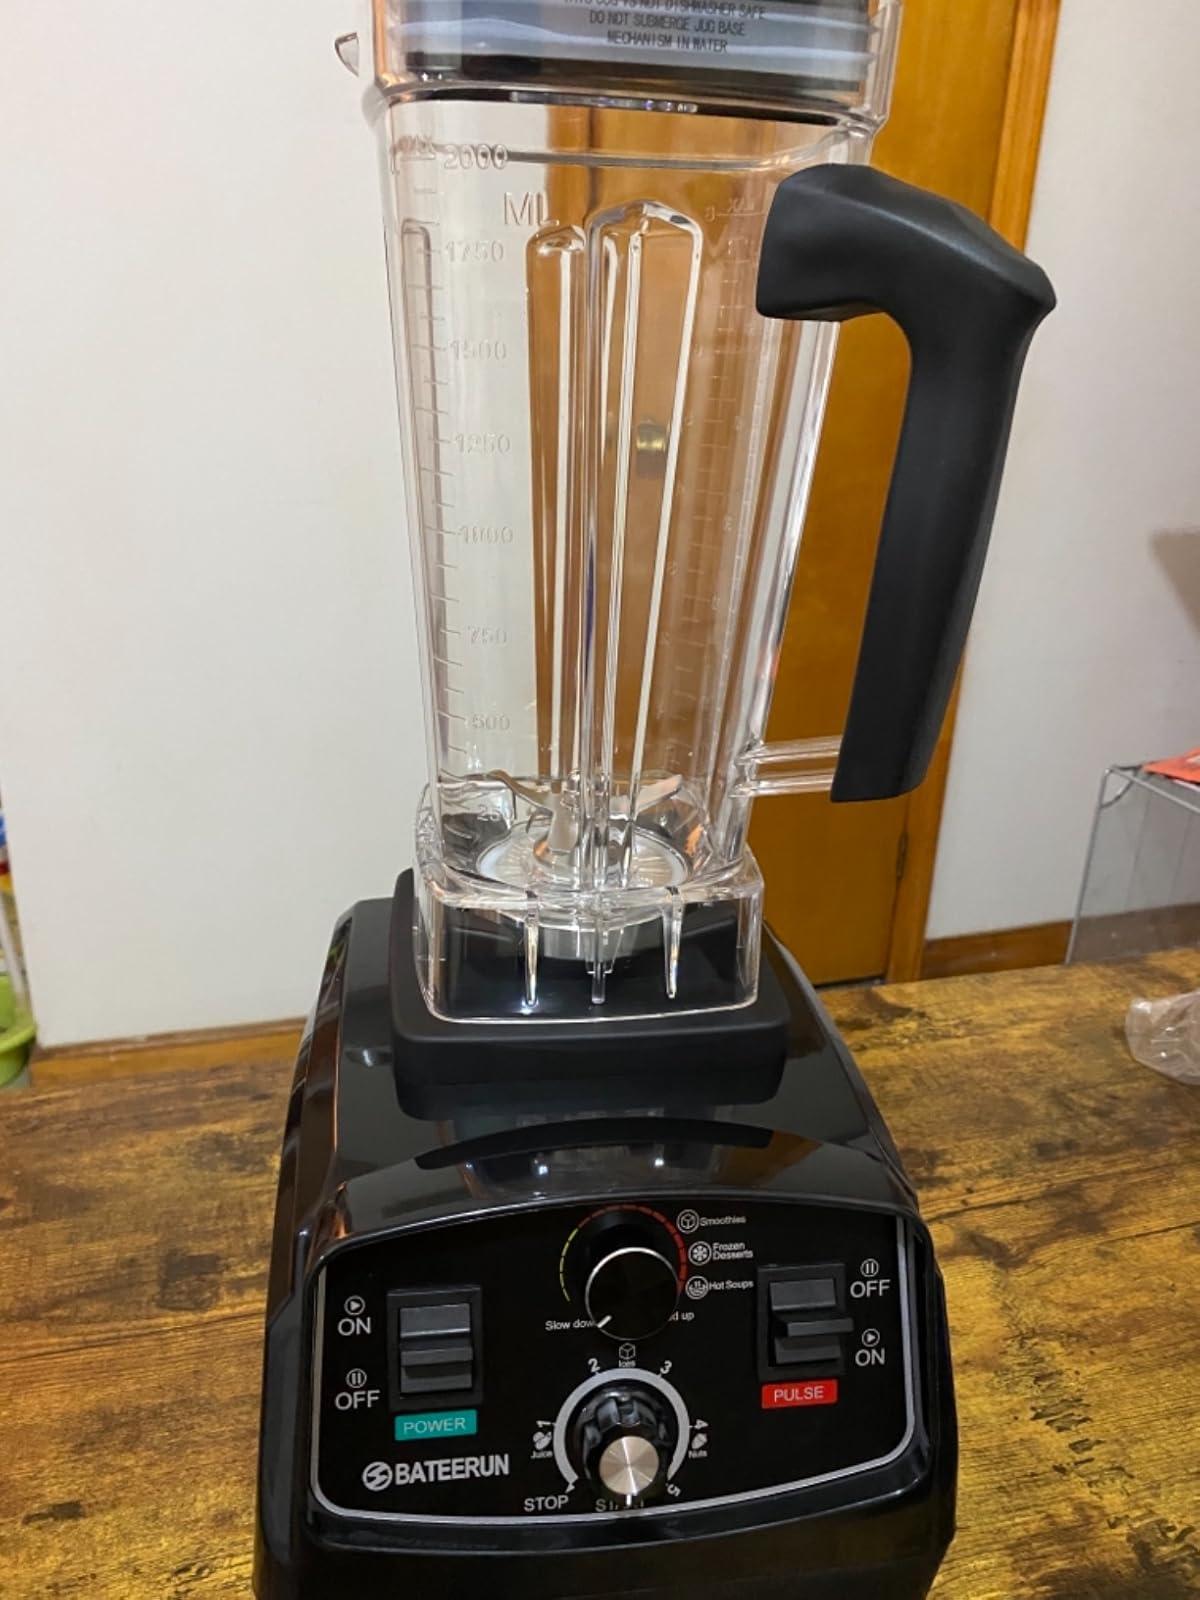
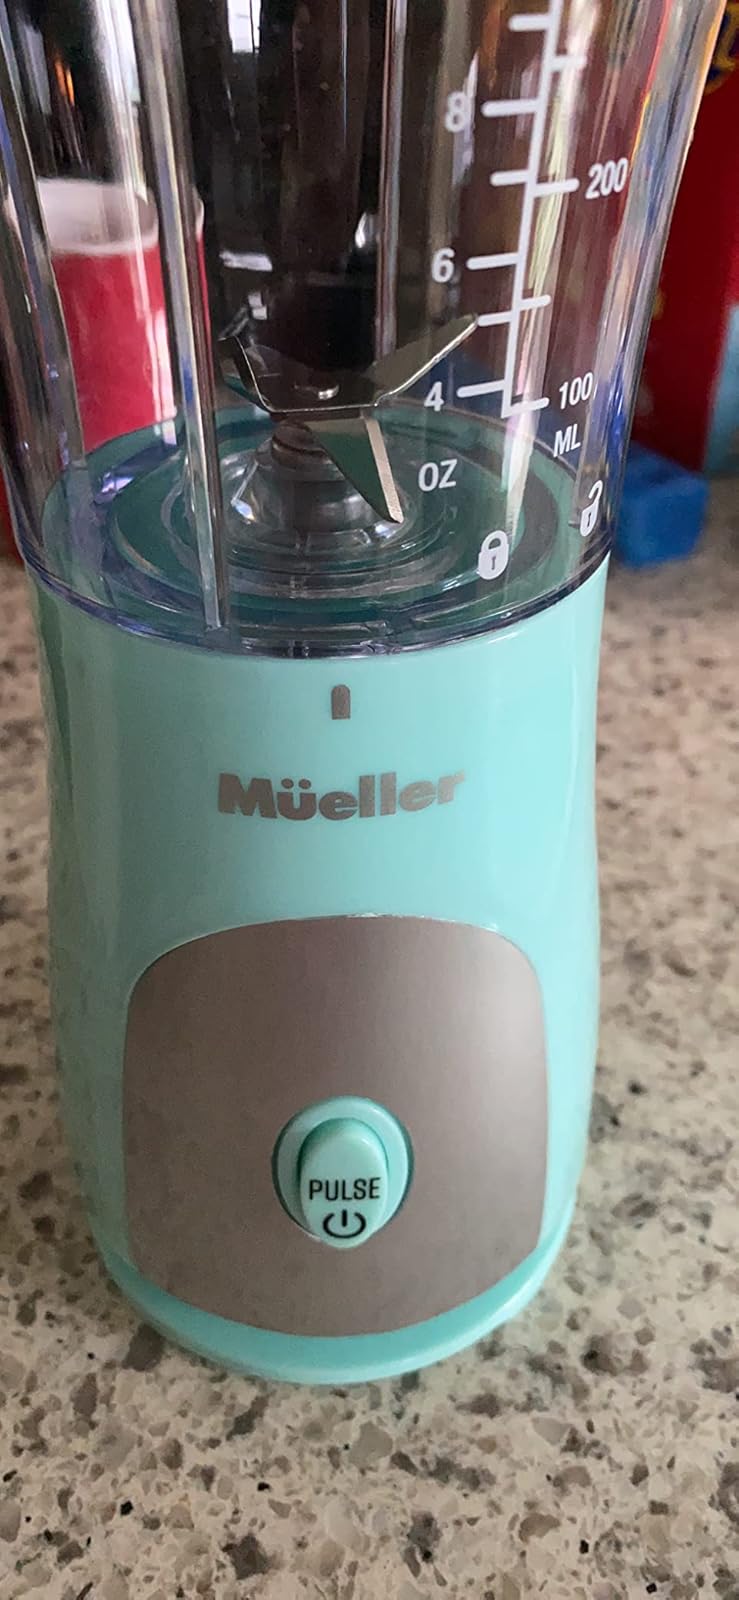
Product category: items_blender
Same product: no